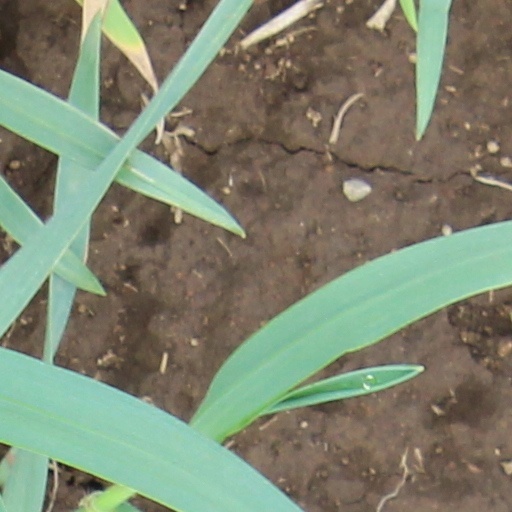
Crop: wheat